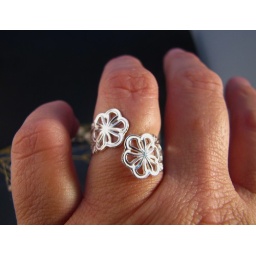
An open sterling silver ring eith 2 flowers in the center.